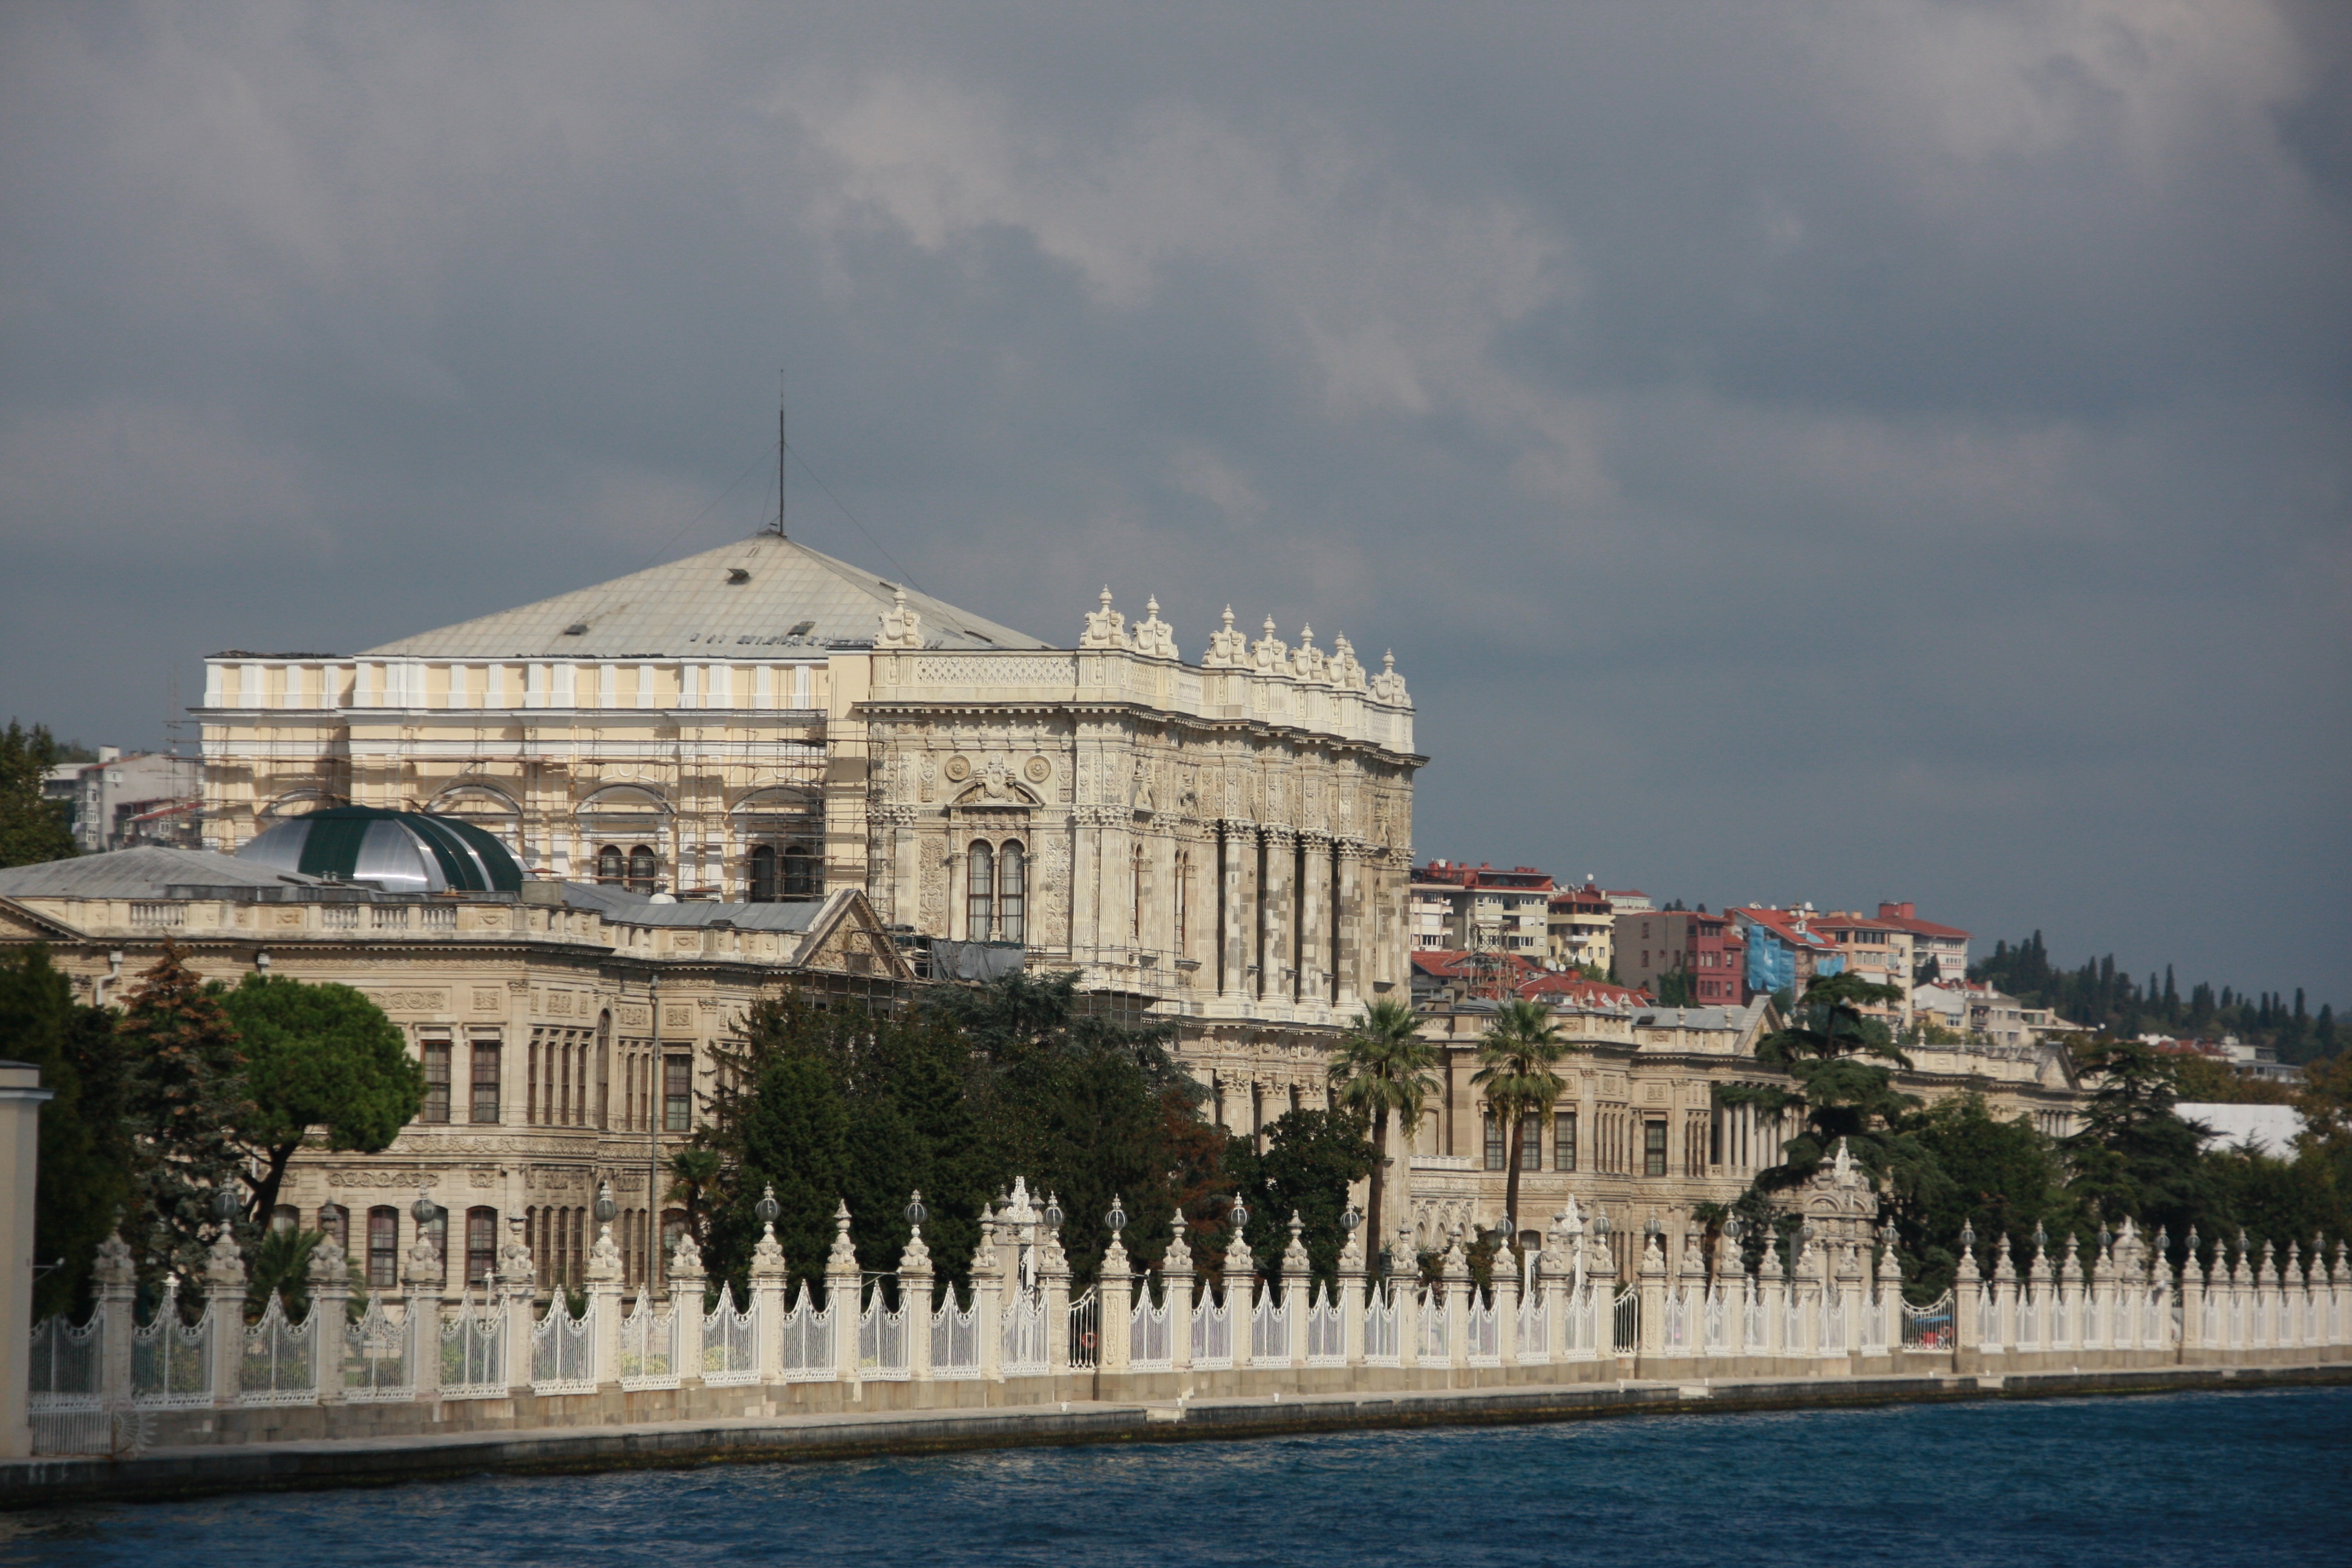
sea, palace, cityscape, vacation, vehicle, landmark, tourism, stadium, turkey, istanbul, dolma bache, dolmabah e palace